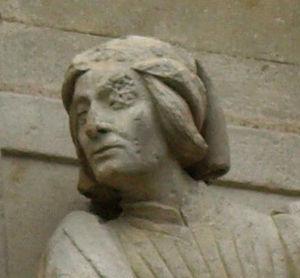
Portrait de Jacques Cœur provenant du fronton du palais Jacques Coeur à Bourges la sculpture date du XVeme siècle.
Jacques Cœur est un marchand français, négociant, banquier et armateur. Il fut le premier Français à établir et entretenir des relations commerciales suivies avec les pays du Levant. En 1439, Charles VII le nomme Grand Argentier du royaume de France. Il se lance dans de nombreuses entreprises commerciales et industrielles, et amasse une fortune considérable qui lui permet d’aider Charles VII, à l’époque « le petit Roi de Bourges », à reconquérir son territoire occupé par les Anglais. Mais sa réussite éclatante l’amène à la disgrâce : en invoquant diverses accusations, ses rivaux et ses nombreux débiteurs, dont le roi, provoquent sa chute en 1451. Emprisonné puis banni en 1456, il meurt à Chios en Grèce lors d’une expédition contre les Turcs.
Le capitaine général de l'Église était le commandant en chef de fait de l'armée papale durant le Moyen Âge. Le poste est habituellement attribué à un Italien de famille noble avec une compétence militaire professionnelle ou un parent du pape. La fonction donnait le pouvoir et la responsabilité d'un chef militaire tactique contrairement à celle de gonfalonier de l'Église qui était plus un honneur formel et cérémoniel. Le pape Innocent XII a supprimé les deux fonctions et les a remplacées par celle de porte-drapeau de la Sainte Église romaine, qui devint plus tard héréditaire dans la Naro Patrizi.